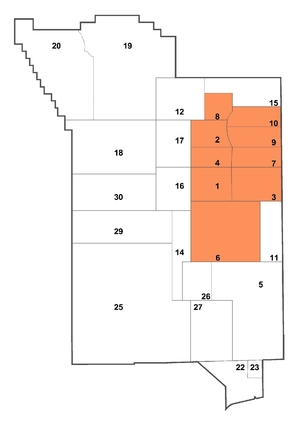
Yucca Flat est un bassin versant endoréique désert, et l'un des quatre principaux sites d'essais faisant partie du Site d'essais du Nevada. Il est divisé en neuf sections d'essais : les Zones 1 à 4 et 6 à 10. Yucca Flat est situé sur la bordure est du Site d'essais du Nevada, à environ 16 km au nord de Frenchman Flat et 105 km de Las Vegas. Yucca Flat a servi de site pour 739 essais nucléaires, presque 80 % des tests effectués sur le Site d'essais du Nevada.